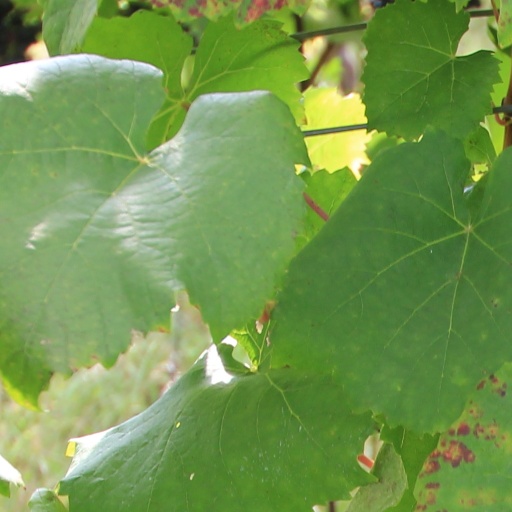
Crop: grape